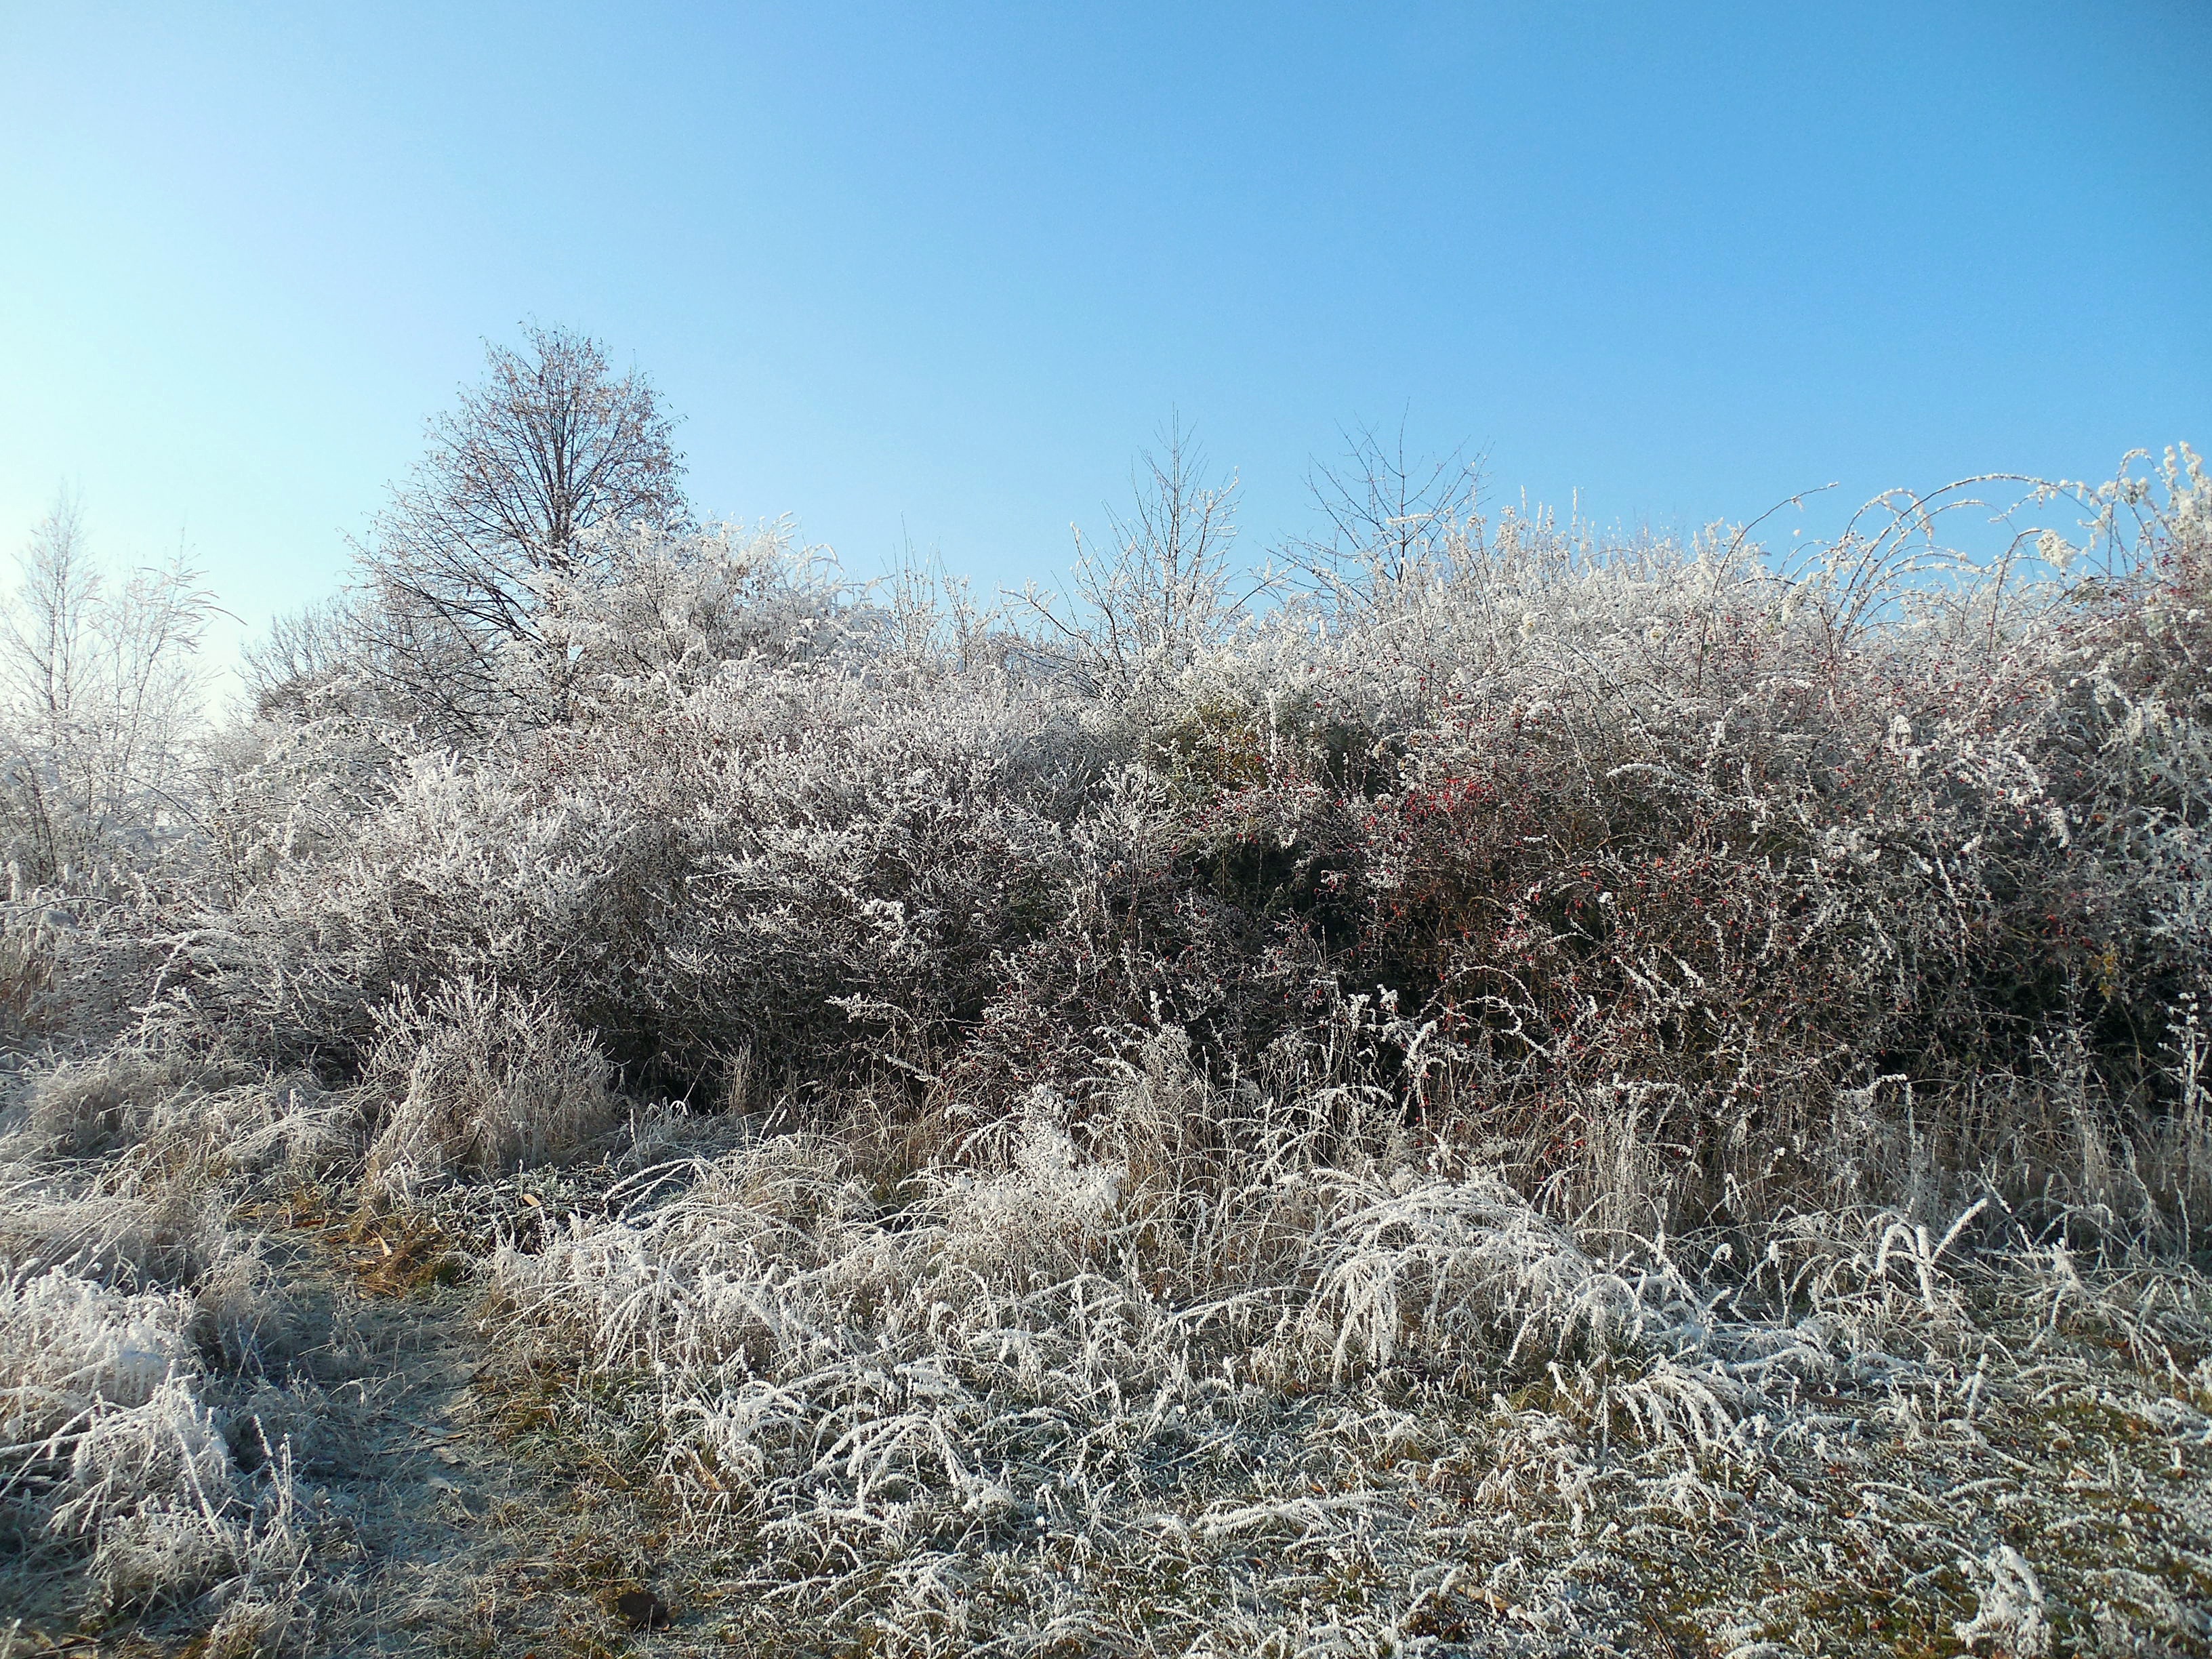
tree, nature, branch, blossom, snow, cold, winter, plant, flower, frost, ice, spring, weather, frozen, flora, season, shrubs, bushes, december, wintry, ecosystem, hoarfrost, freezing, winter bushes